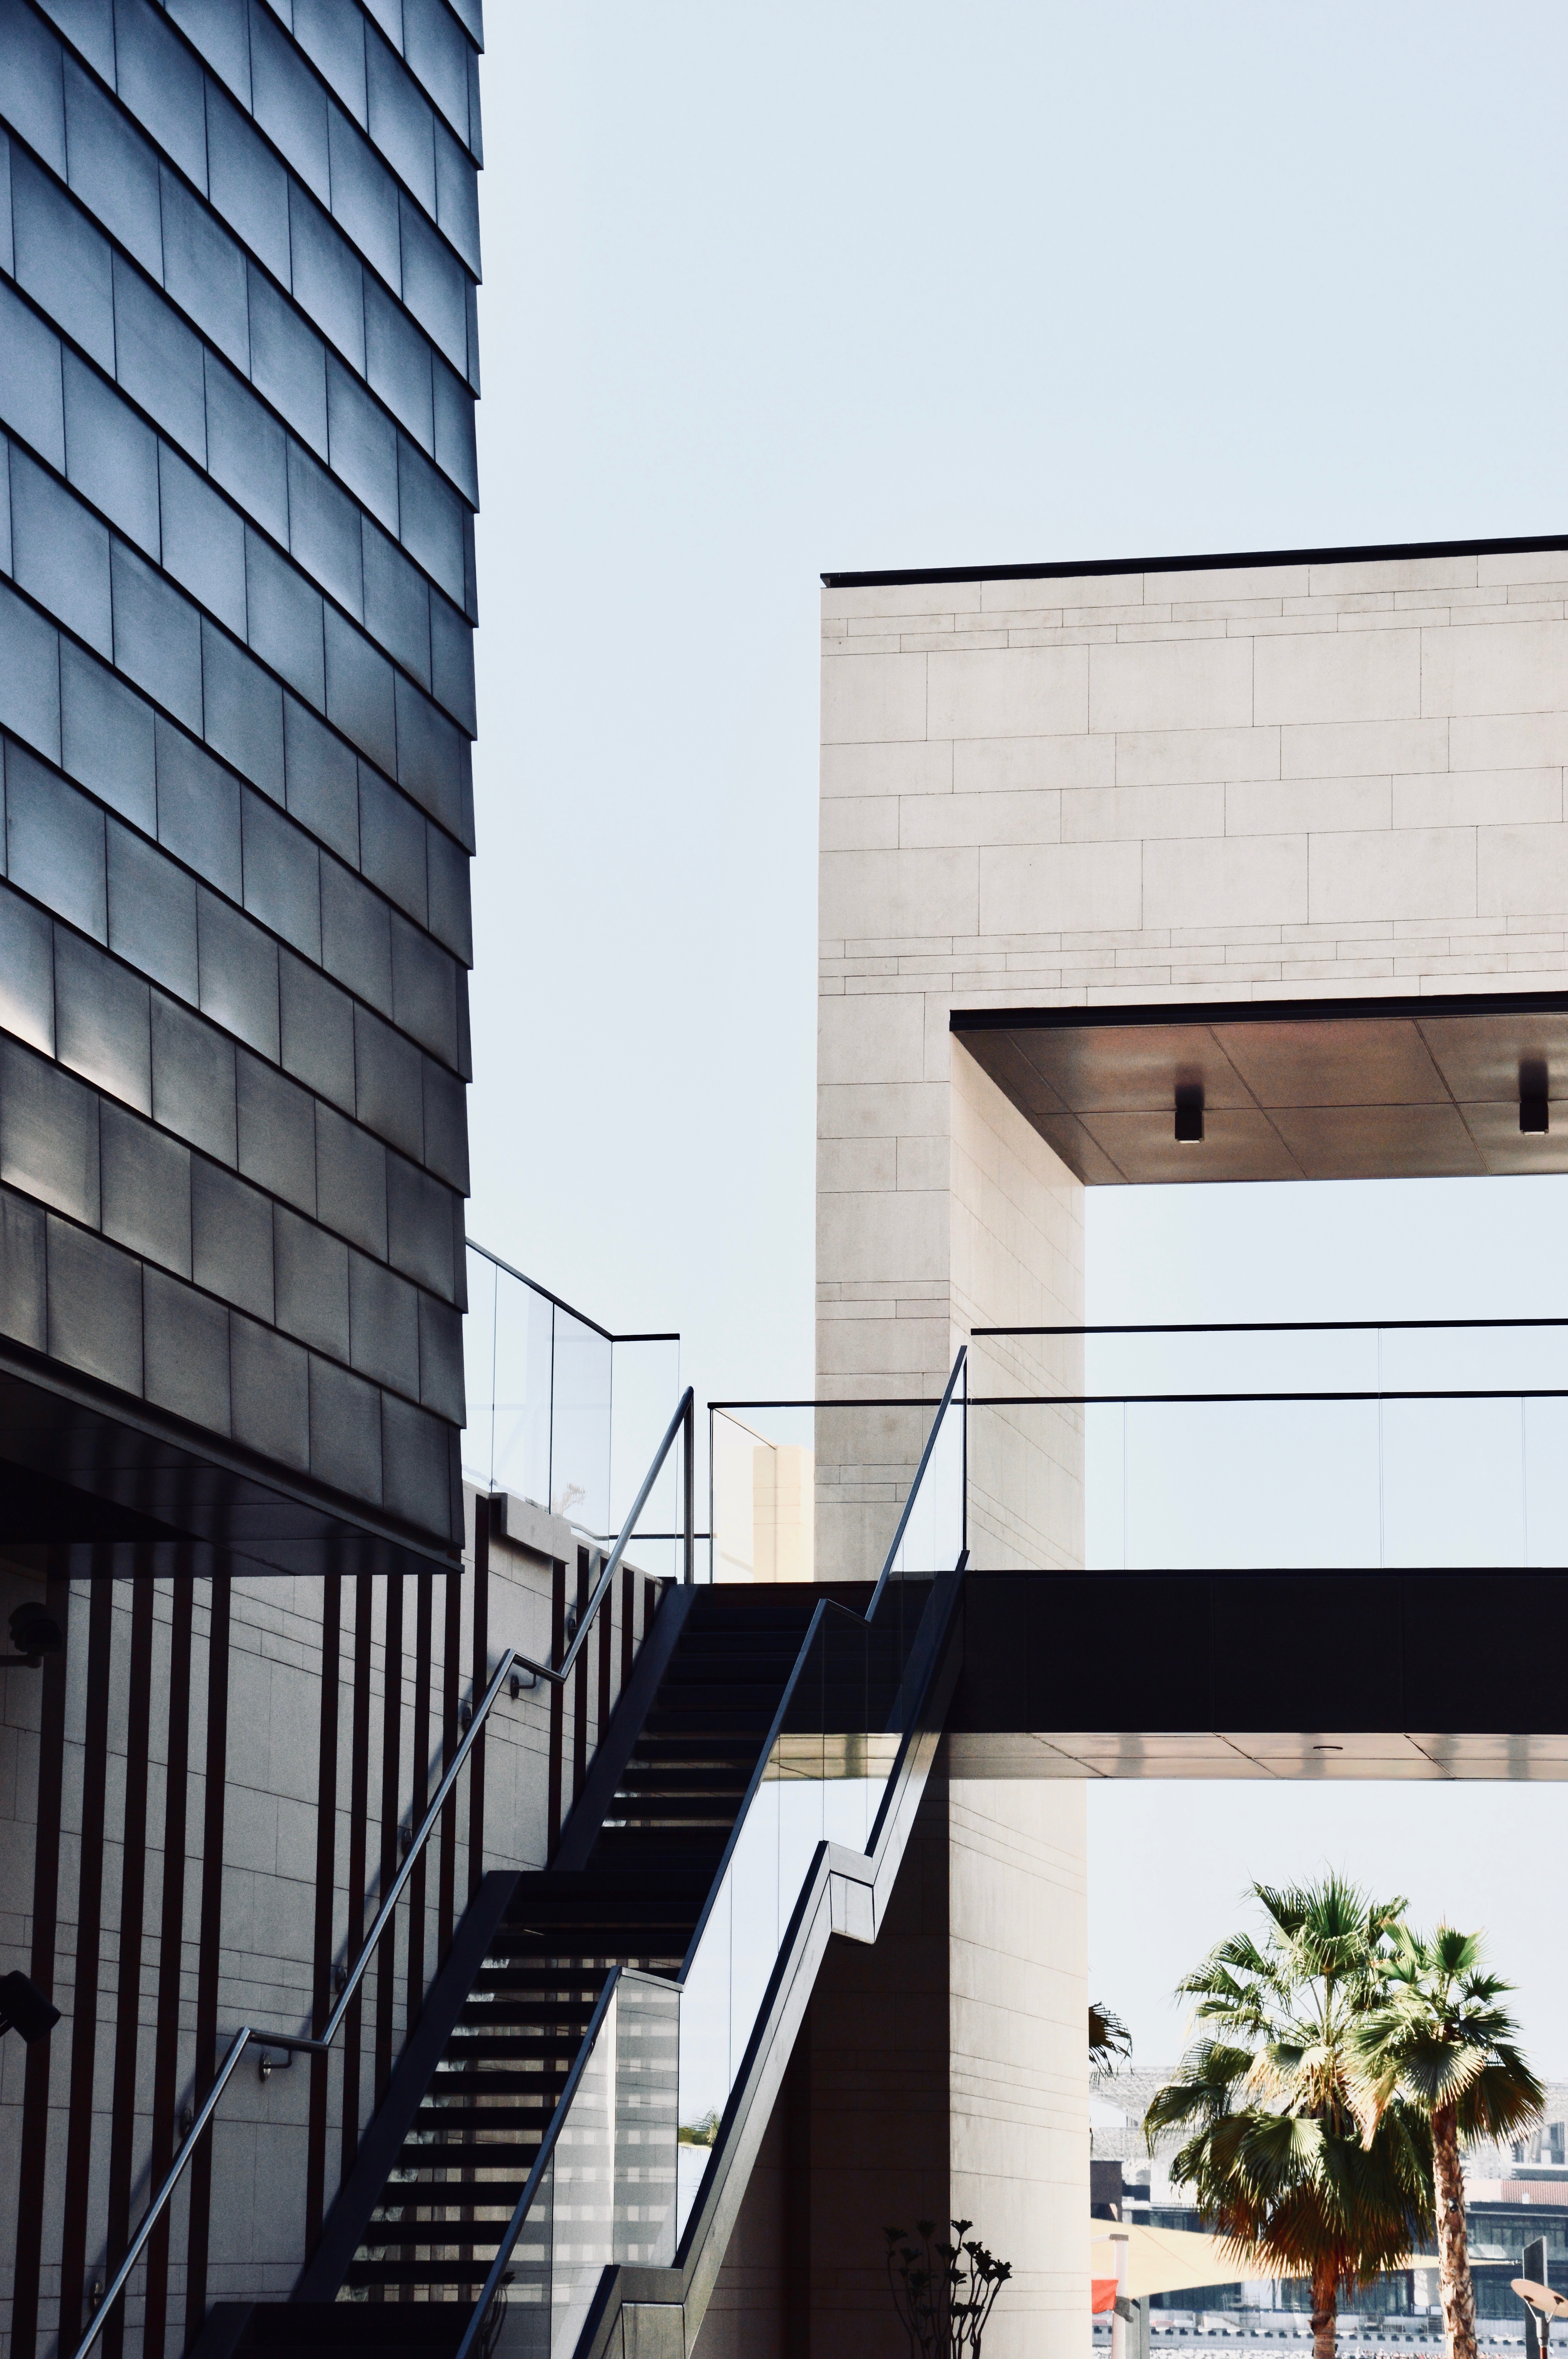
architecture, building, daytime, house, facade, line, urban area, residential area, daylighting, Material property, metropolitan area, window, home, apartment, glass, urban design, concrete, mixed use, roof, balcony, brutalist architecture, city, metal, handrail, commercial building